Grimm Fairy Tales (comics)

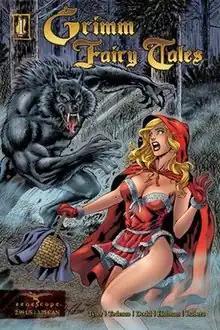
Little Red Riding Hood encounters the wolf in "Grimm Fairy Tales" #1.

Grimm Fairy Tales is a dark fantasy comic book series by Zenescope Entertainment that presents classic fairy tales, albeit with modern twists or expanded plots. It began publication in June 2005.